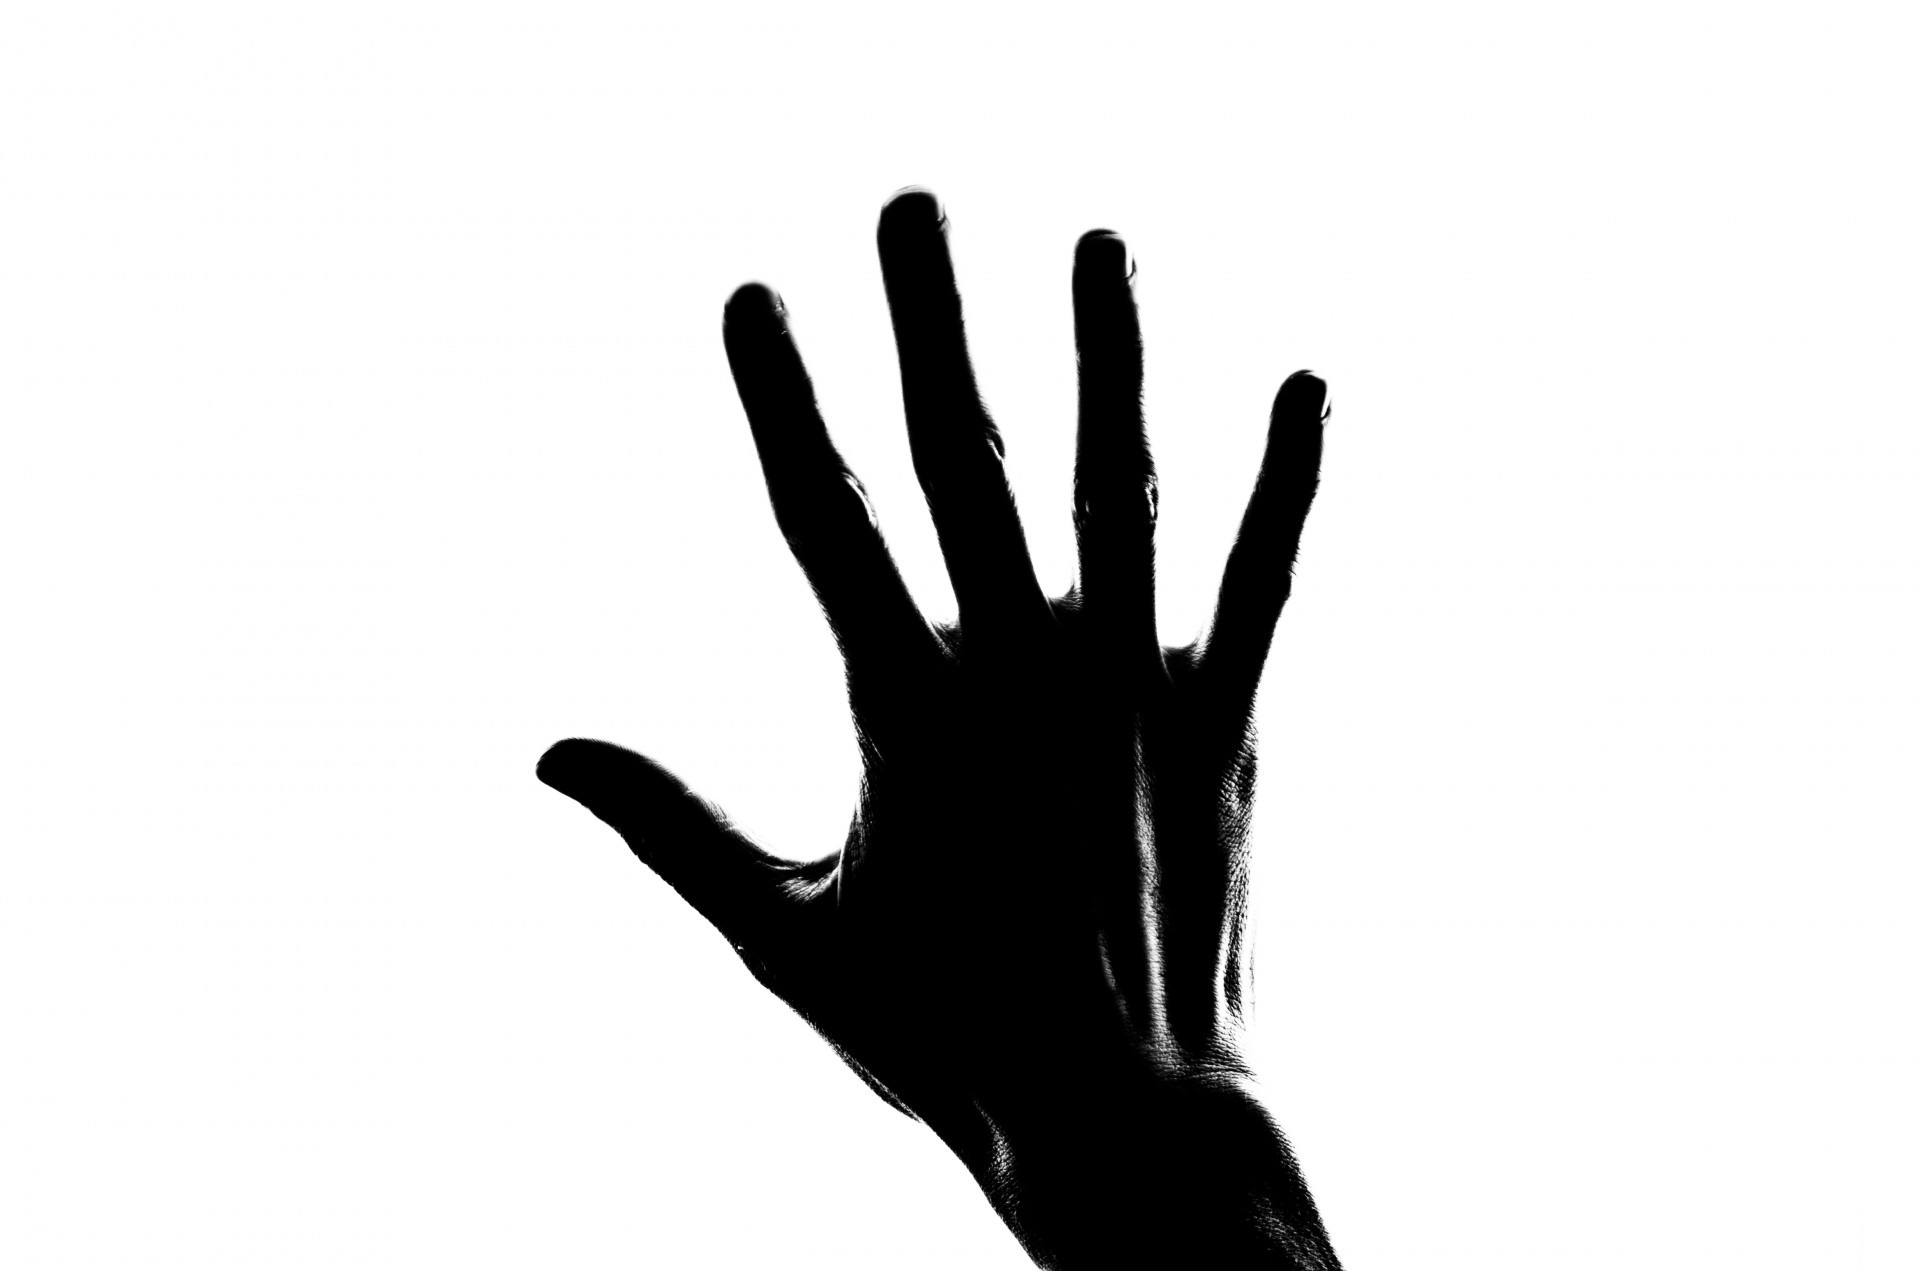
hand, silhouette, open, people, girl, woman, white, glove, number, isolated, female, sign, young, finger, symbol, palm, show, child, human, object, arm, feminine, fun, background, wrist, elegant, nails, idea, body, greeting, adult, showing, thumb, fashion accessory